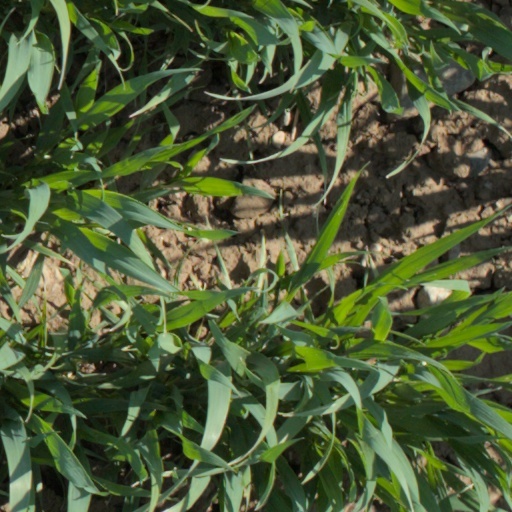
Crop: wheat